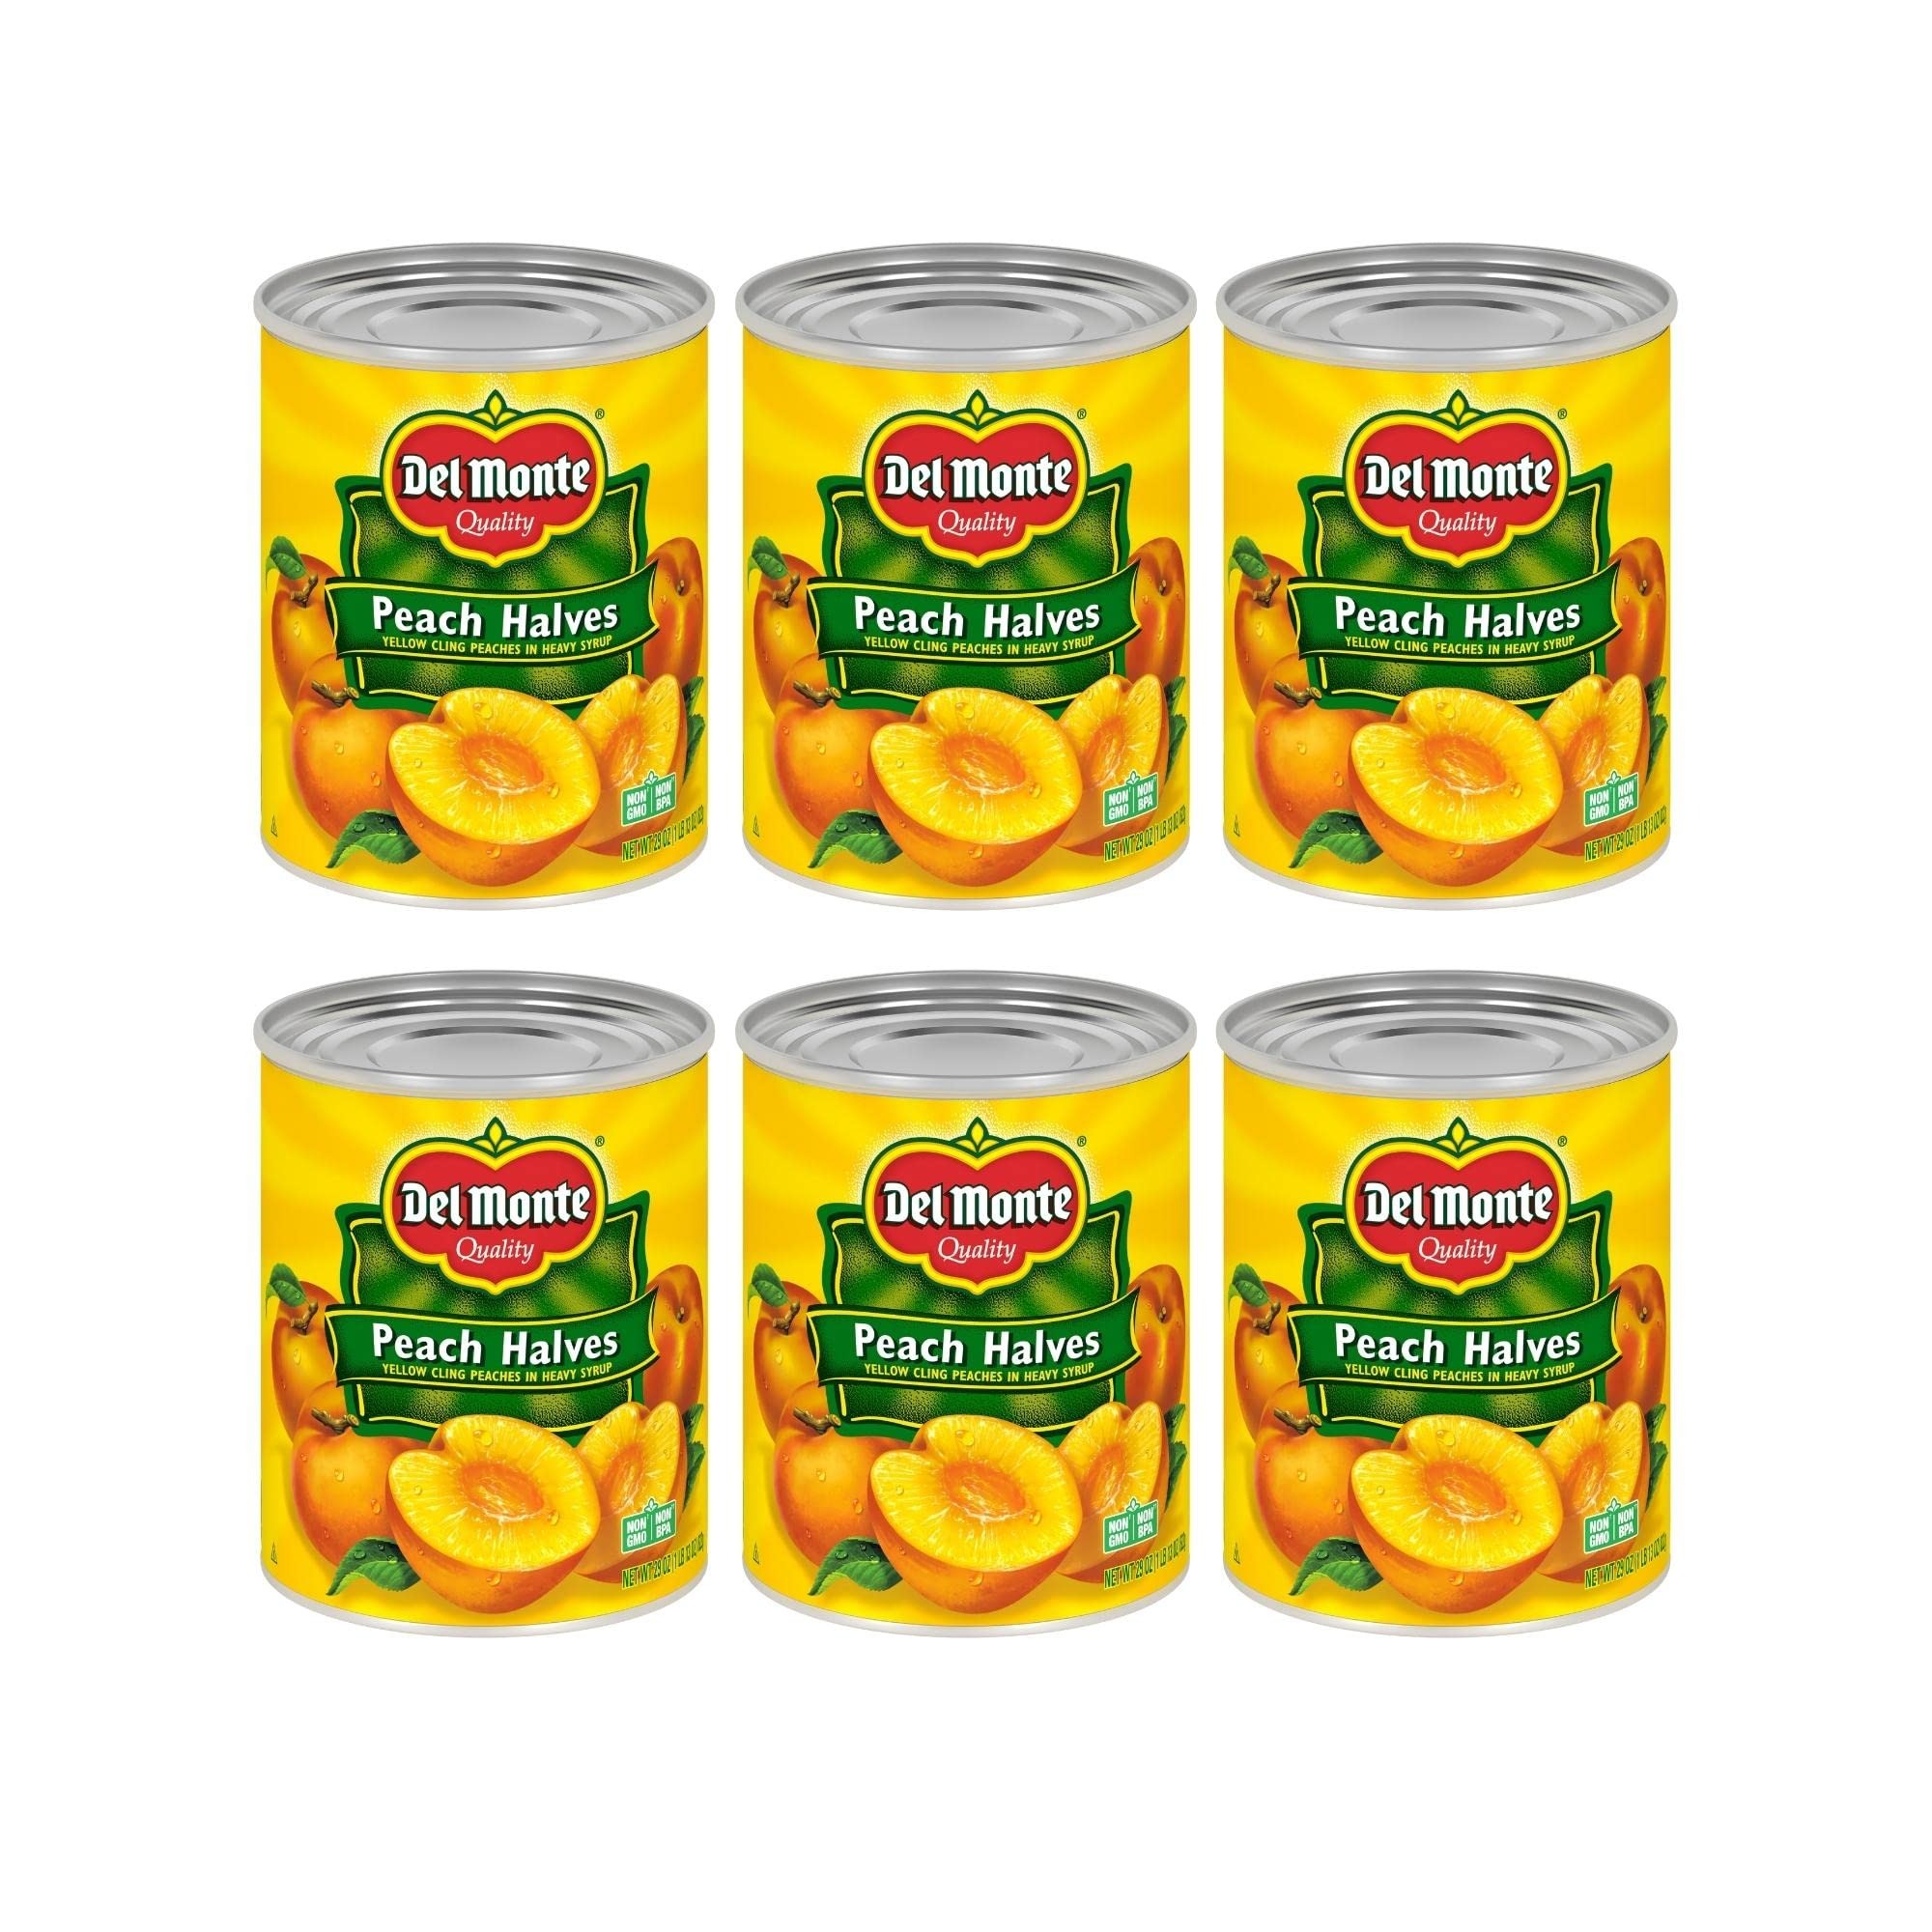
Item Name: Del Monte Yellow Cling Canned Peach Halves in Heavy Syrup, 29 oz Can (Pack of 6)
Bullet Point 1: Six 29 oz can of DEL MONTE Yellow Cling Peach Halves in Heavy Syrup
Bullet Point 2: A quick and easy way to have a canned fruit snack in just minutes
Bullet Point 3: Made with peaches picked and packed at the peak of ripeness and immersed in heavy syrup
Bullet Point 4: Canned peaches in heavy syrup make a great fruit snack for busy nights
Bullet Point 5: Canned fruits are ideal for peach jam, peach pie filling or fruit salad
Bullet Point 6: Country string: united states
Value: 6.0
Unit: Count

Price: 7.28